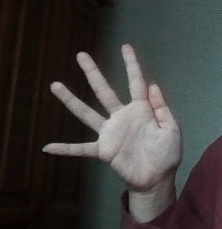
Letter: sheen